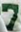
Number: 7